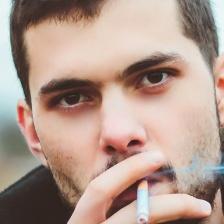
Label: faces